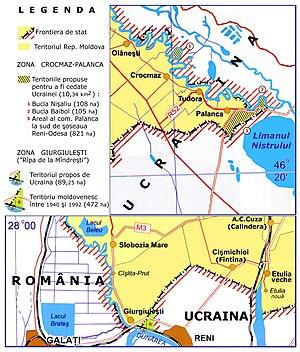
Échange territorial (avorté) entre la Moldavie et l'Ukraine
En marge du Traité frontalier moldo-ukrainien du 23 octobre 1992 affirmant l'Uti possidetis, un échange territorial entre la Moldavie et l'Ukraine a été proposé en 1997, globalement défini en 1999 et a fait l'objet d'un protocole additionnel en 2001, sur la base de la conservation de l'étendue territoriale de chaque pays, afin d'ajuster le tracé de la frontière entre la Moldavie et l'Ukraine, à certains équipements qu'elle recoupait en rendant leur utilisation par chaque pays plus compliquée. Toutefois, sa concrétisation sur le terrain a été empêchée en raison de divergences concernant l'un des territoires à échanger: Rîpa de la Mîndrești.